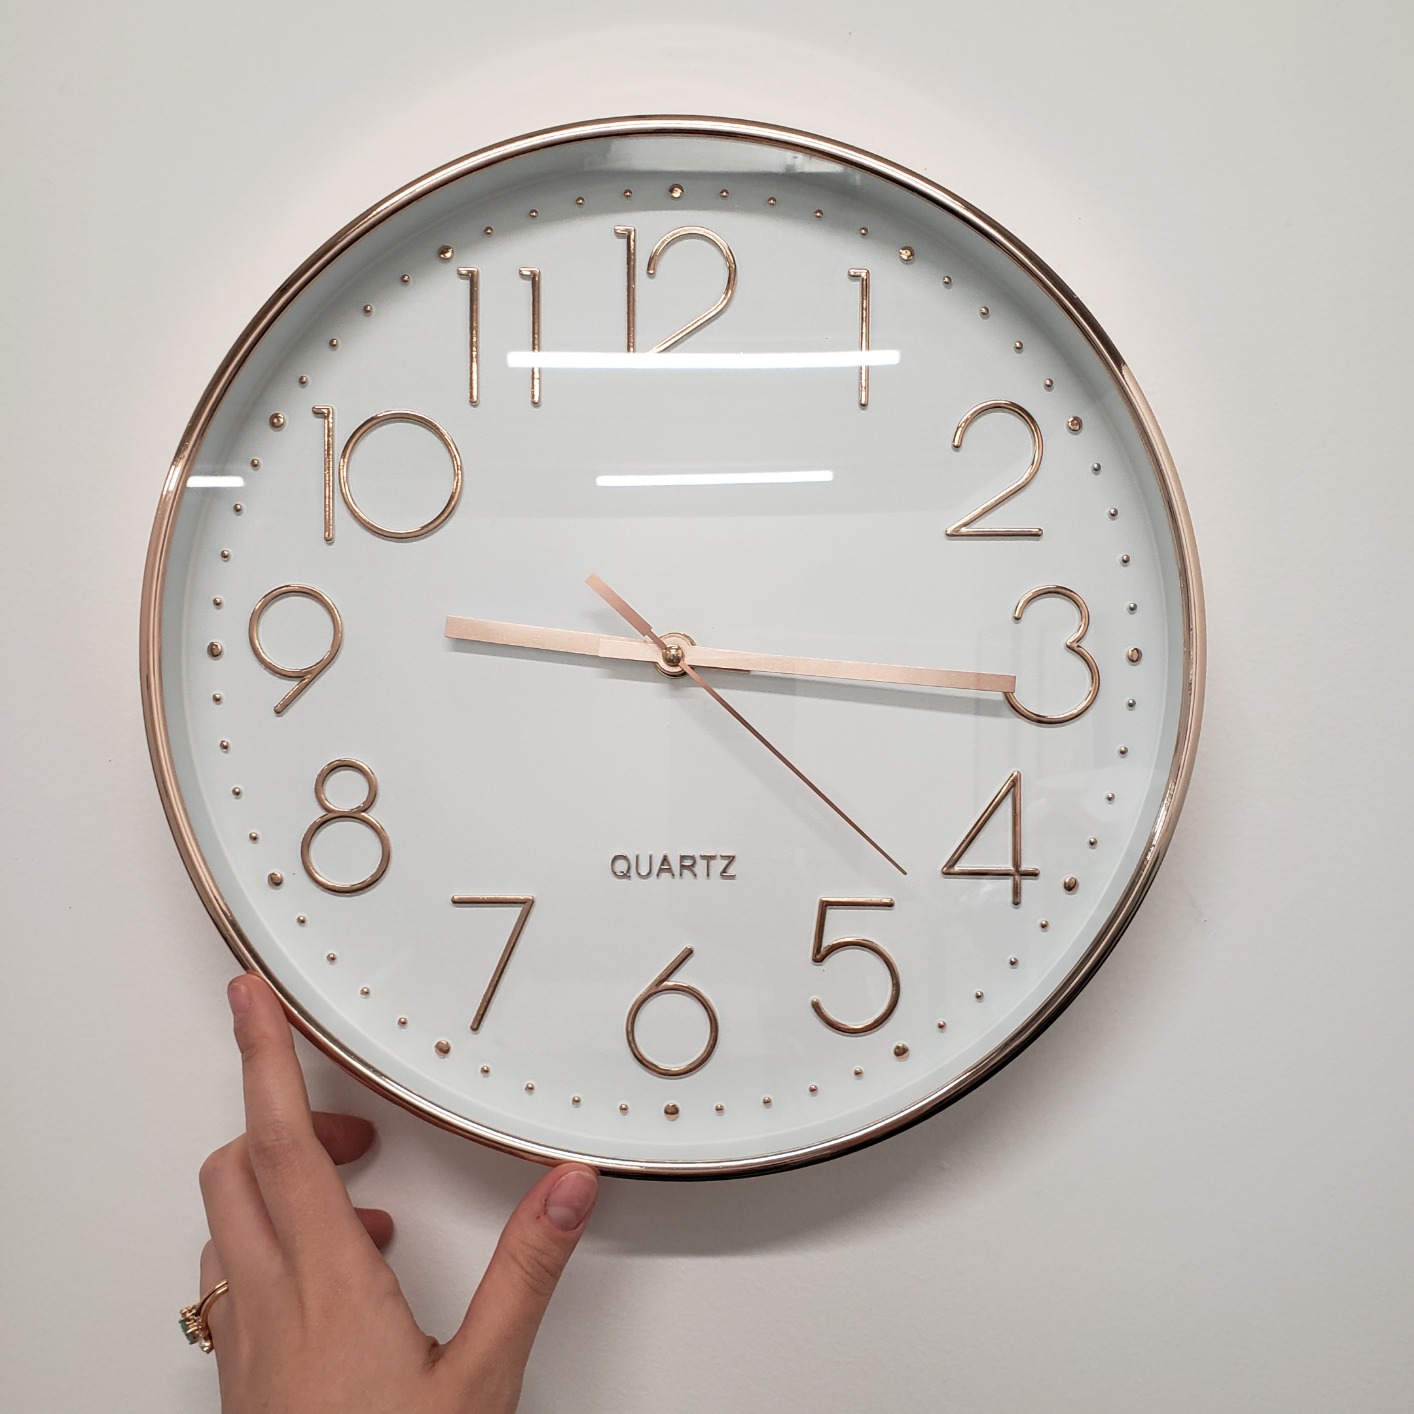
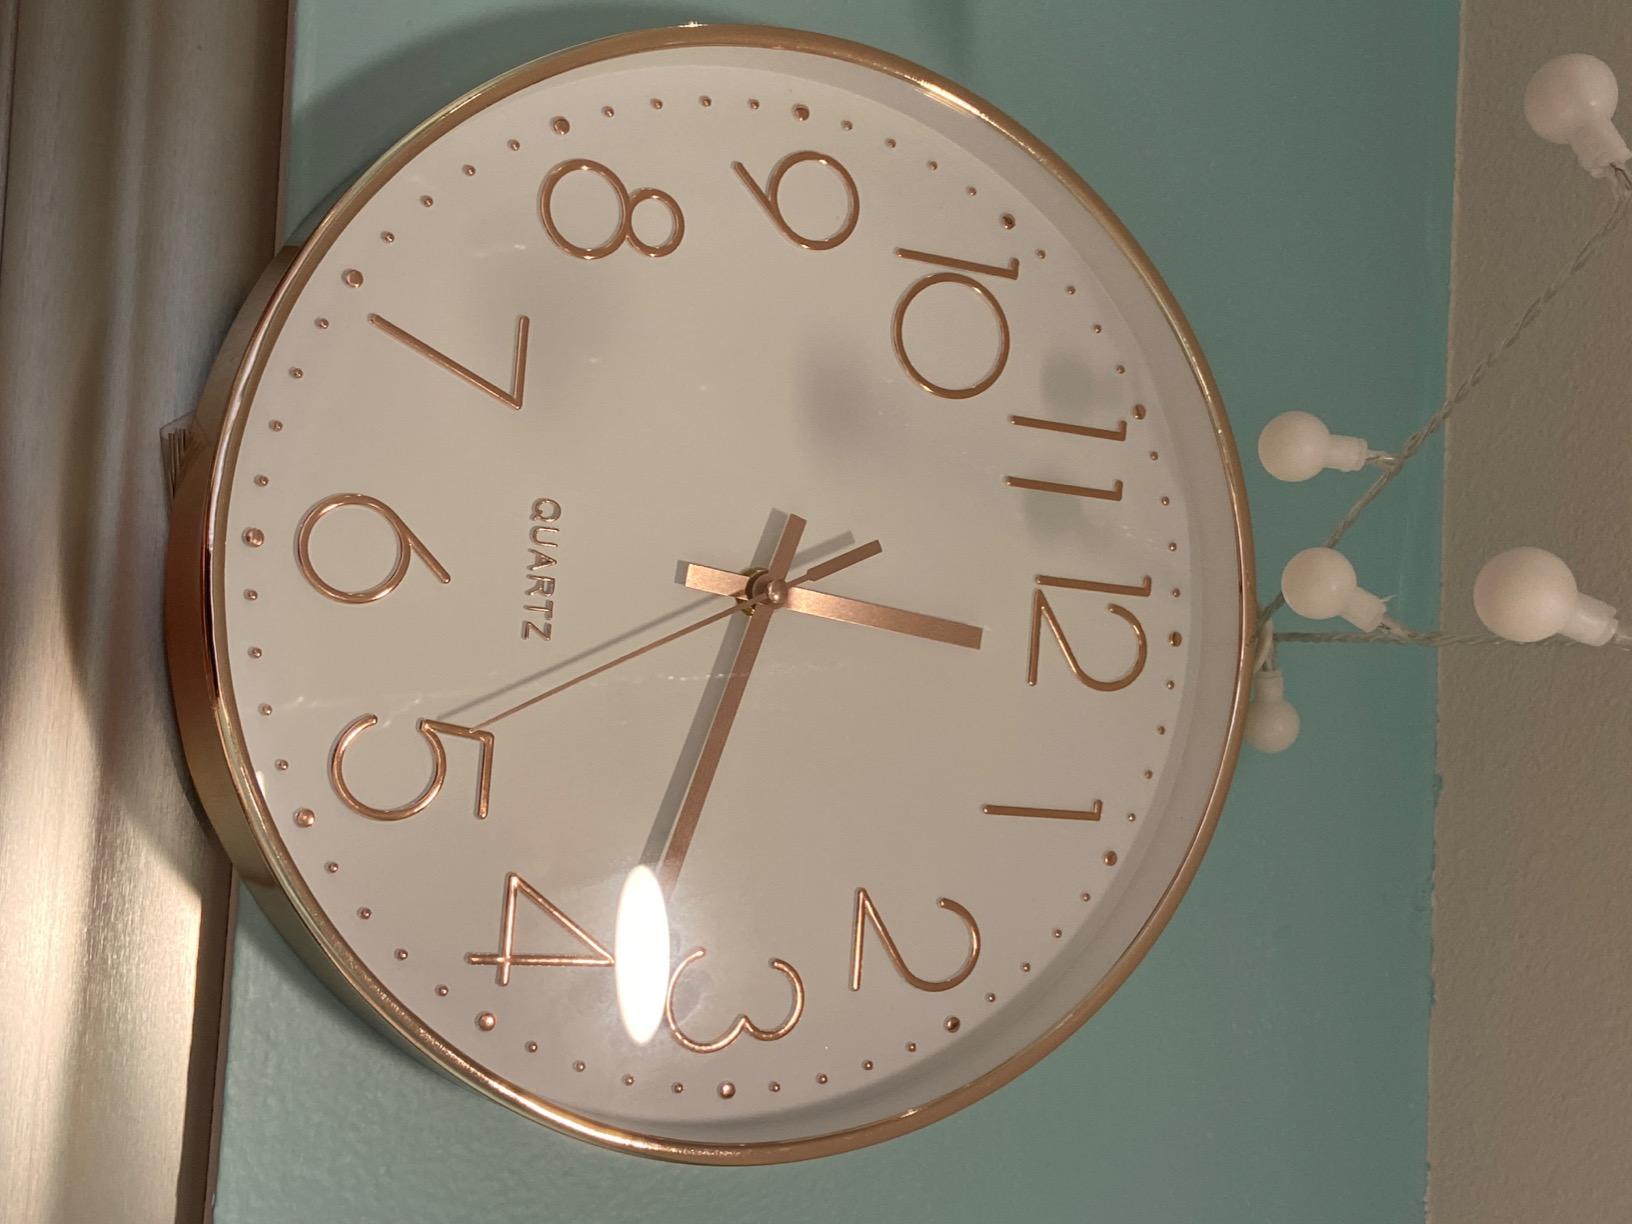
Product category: clock
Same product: yes